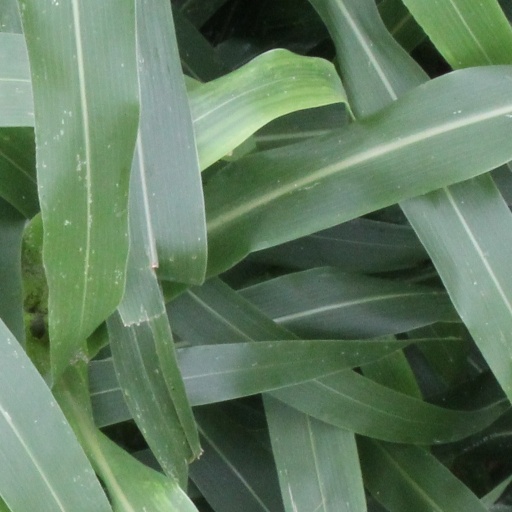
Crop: sorghum